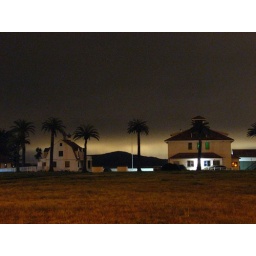
historic presidio home's near the golden gate bridge - crissy field beach, san francisco, california